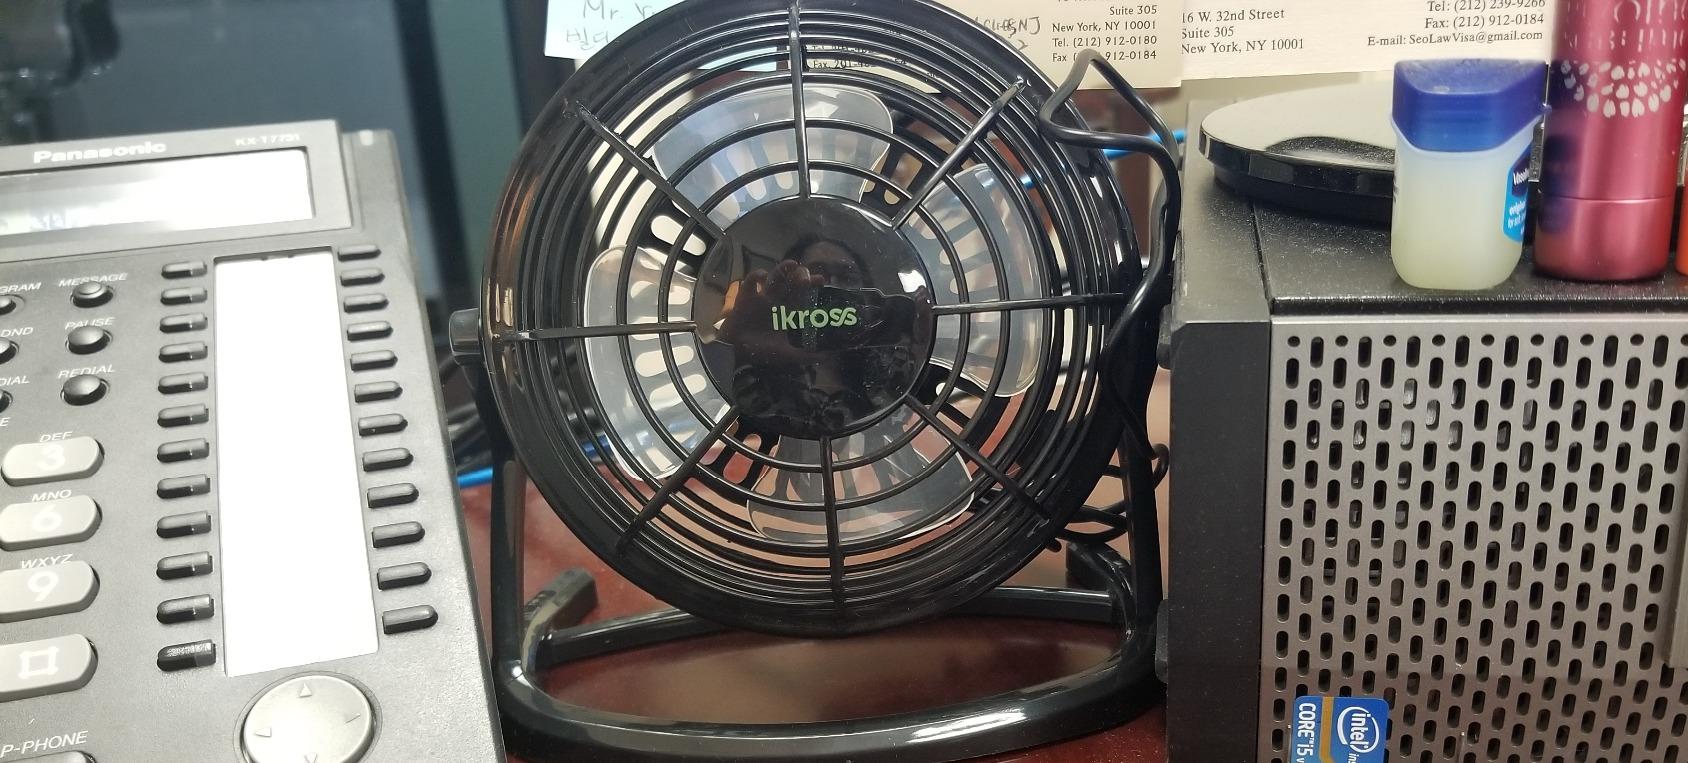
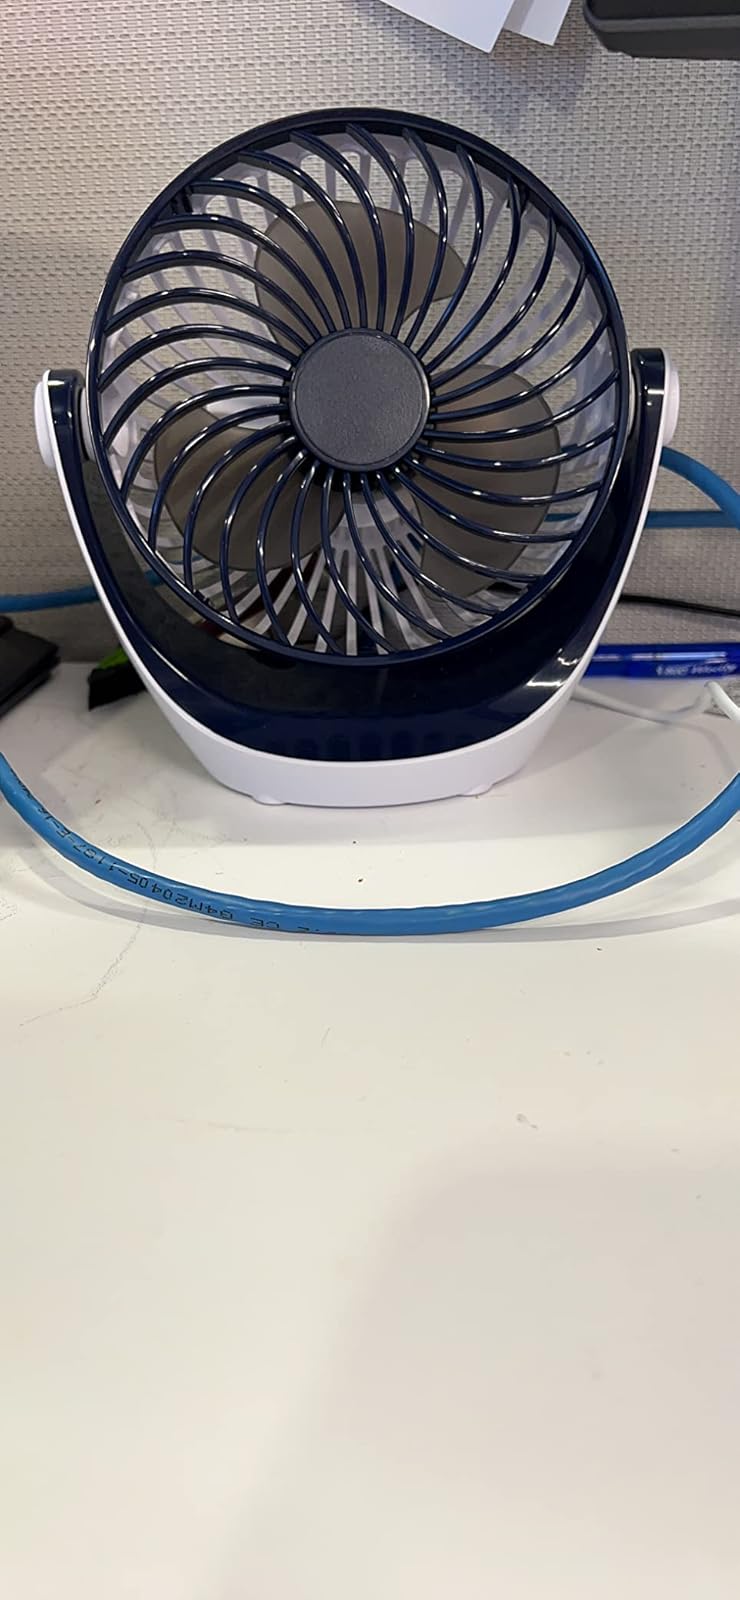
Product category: fan
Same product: no